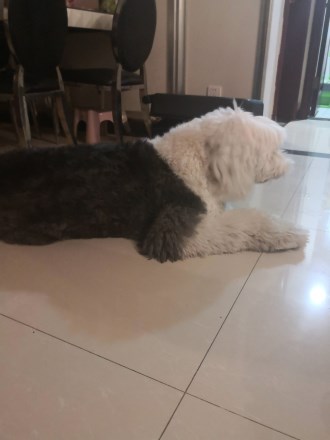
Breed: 257-n000108-Old_English_sheepdog